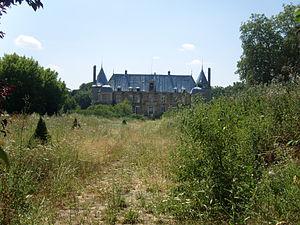
Château du duc d'Épernon, dit aussi Ancien château des Sources (département de la Seine-et-Marne, région Île-de-France)
Cet article recense les monuments historiques de l'est de la Seine-et-Marne, en France.
Fontenay-Trésigny est une commune française située dans le département de Seine-et-Marne, en région Île-de-France.